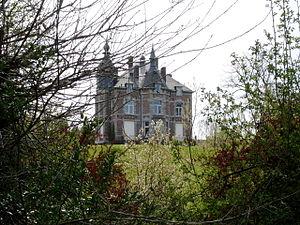
Wanlin est une section et un village de la commune belge de Houyet situés en Région wallonne dans la province de Namur.